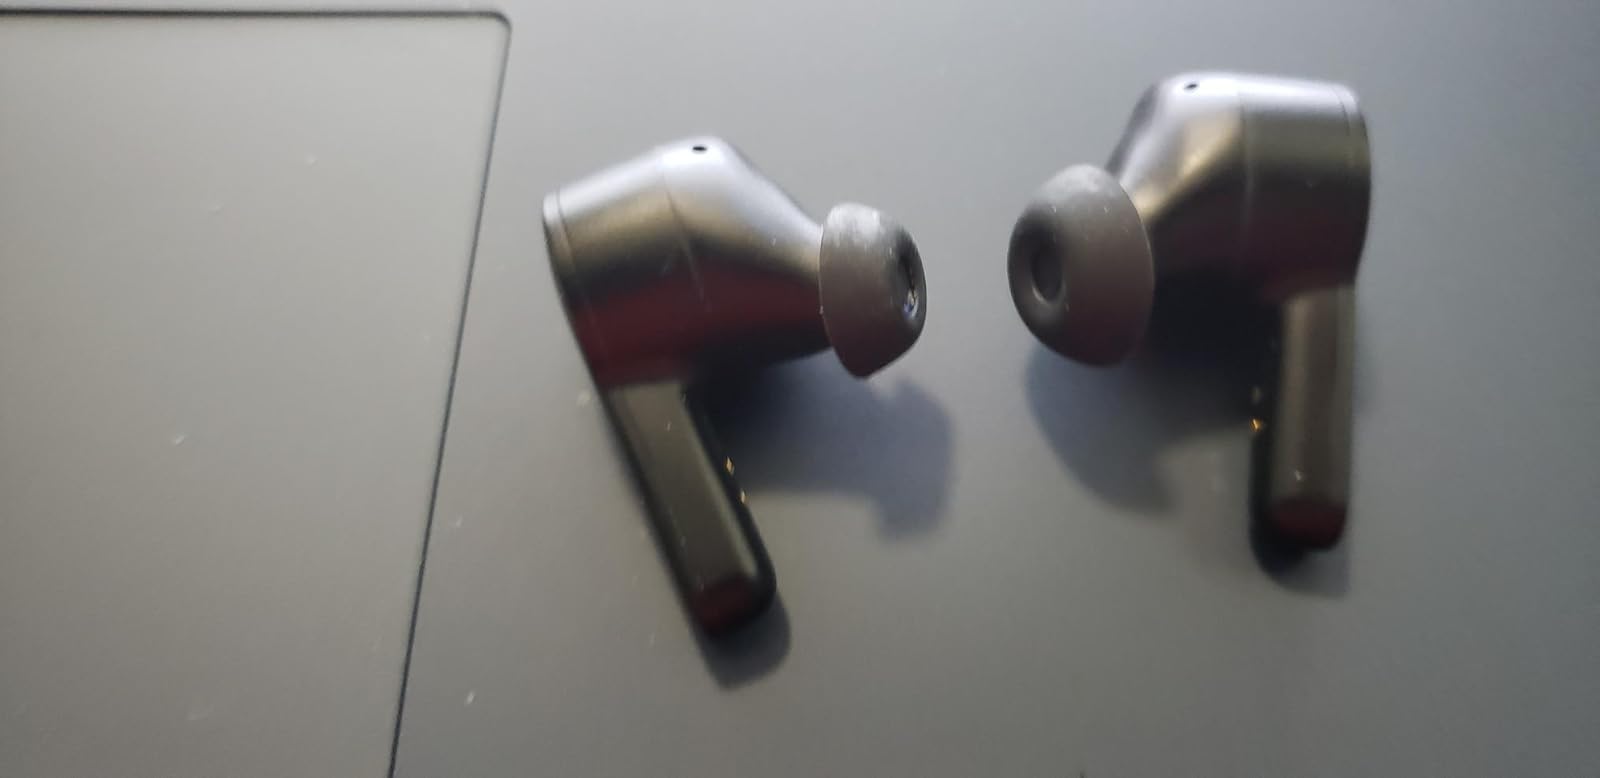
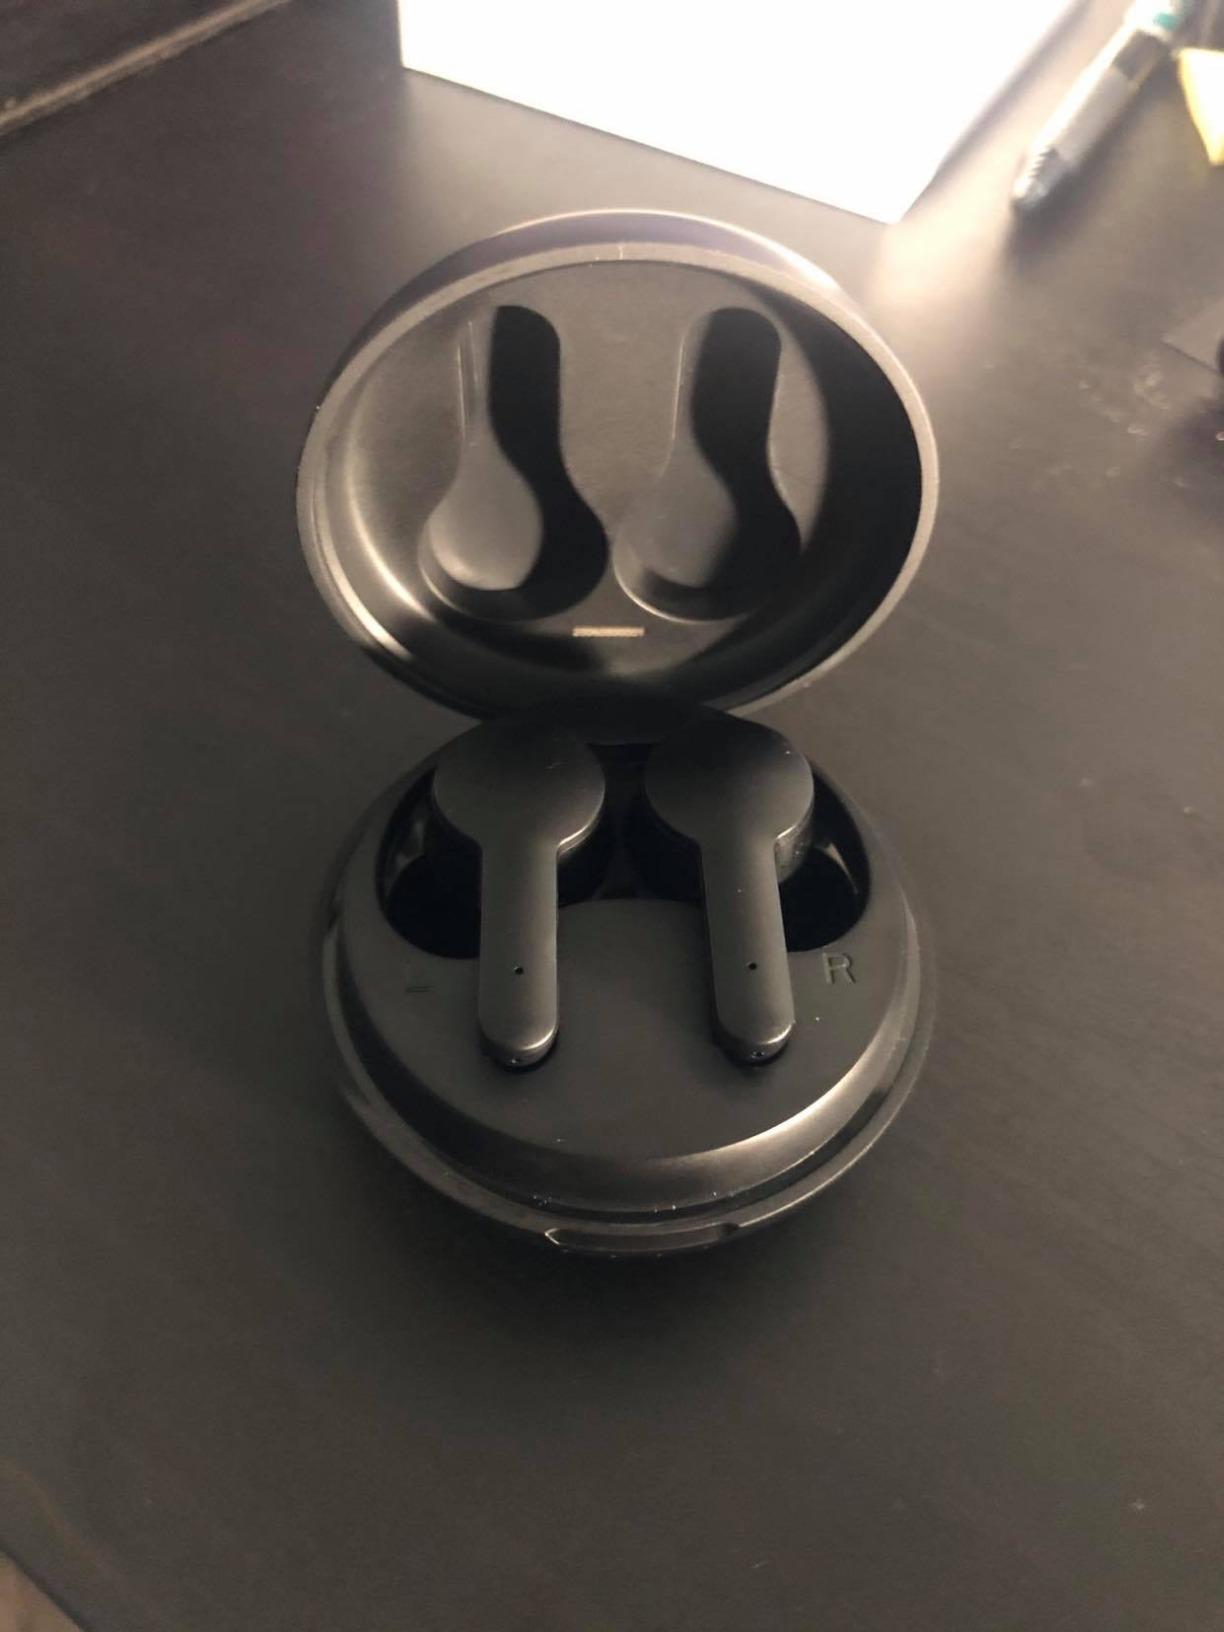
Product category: earbuds
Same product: yes